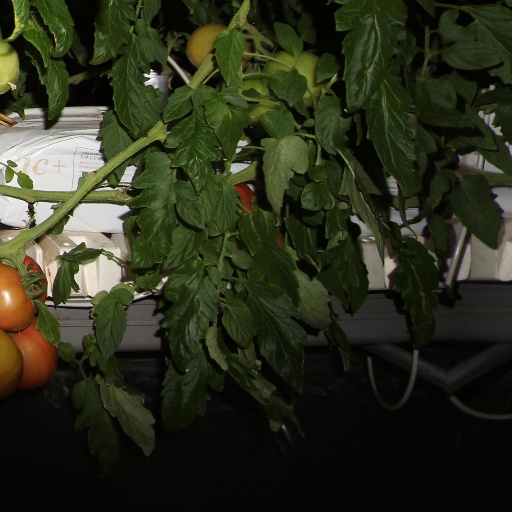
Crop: tomato